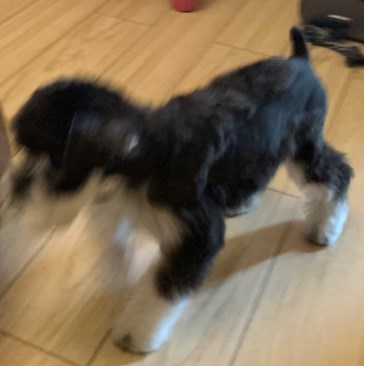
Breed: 2342-n000102-miniature_schnauzer